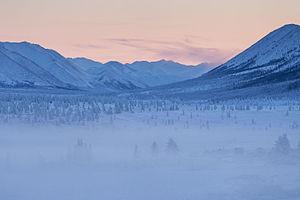
Le plateau d’Oïmiakon est une région du Nord-est de la Sibérie. On y a enregistré, comme à Verkhoïansk, les records de froid de l'hémisphère nord.
Oïmiakon est un village de la république de Sakha, en Russie. Sa population s'élevait à 512 habitants en 2012.